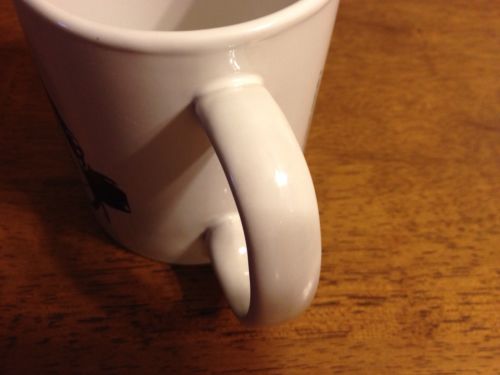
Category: mug